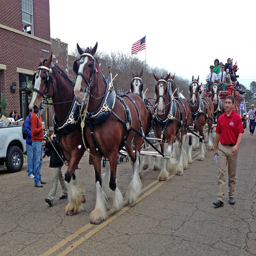
Clydesdale horses pulling a beer wagon in a parade.
many horses tethered to a carriage on a city street
Horses walk in the street next to their owner
A fire wagon full of people being pulled by a group of Clydesdale horses on a parade route.
A group of horses that are pulling a carriage.